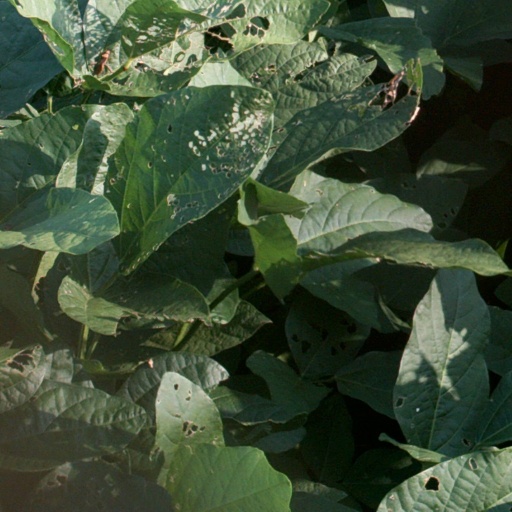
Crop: soybean